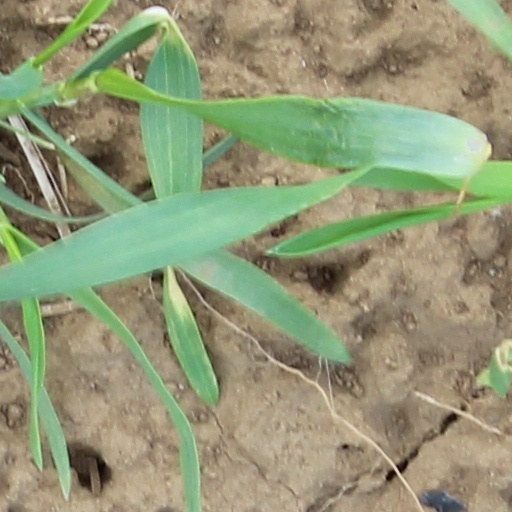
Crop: wheat